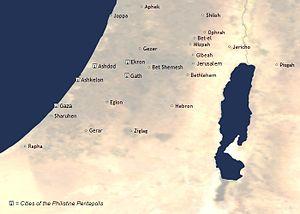
Les Philistins sont un peuple de l'Antiquité connu par différentes sources textuelles et archéologiques.